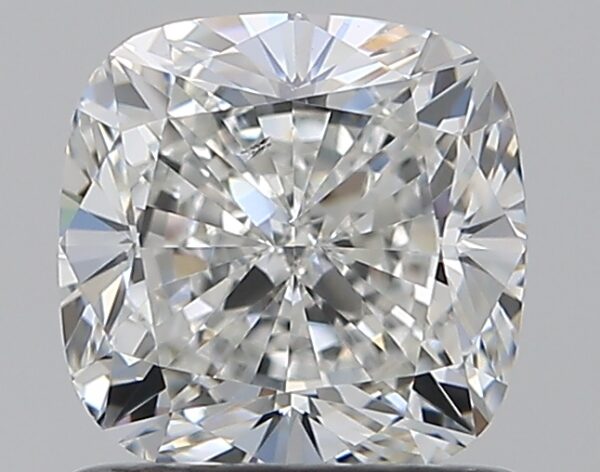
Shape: cushion
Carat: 1.03
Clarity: SI1
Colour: G
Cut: EX
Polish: EX
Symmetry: EX
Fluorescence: N
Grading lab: GIA
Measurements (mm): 5.61 x 5.58 x 3.84